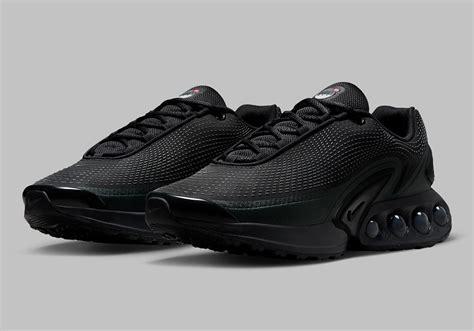
Brand: Nike
Model: Air Max DN